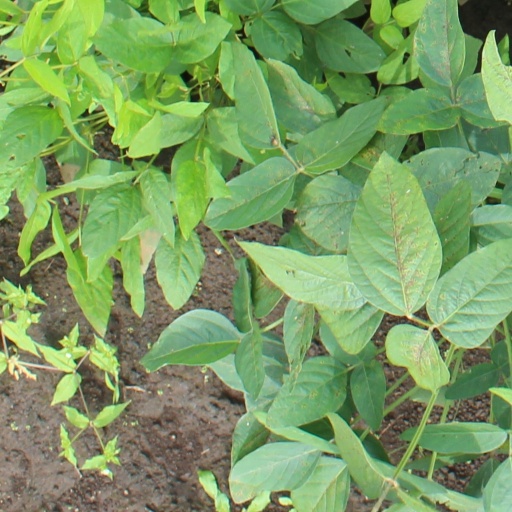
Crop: soybean